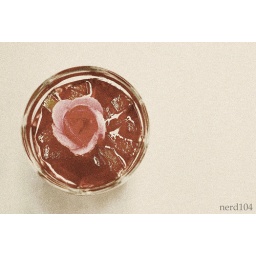
a flower in a cup of water